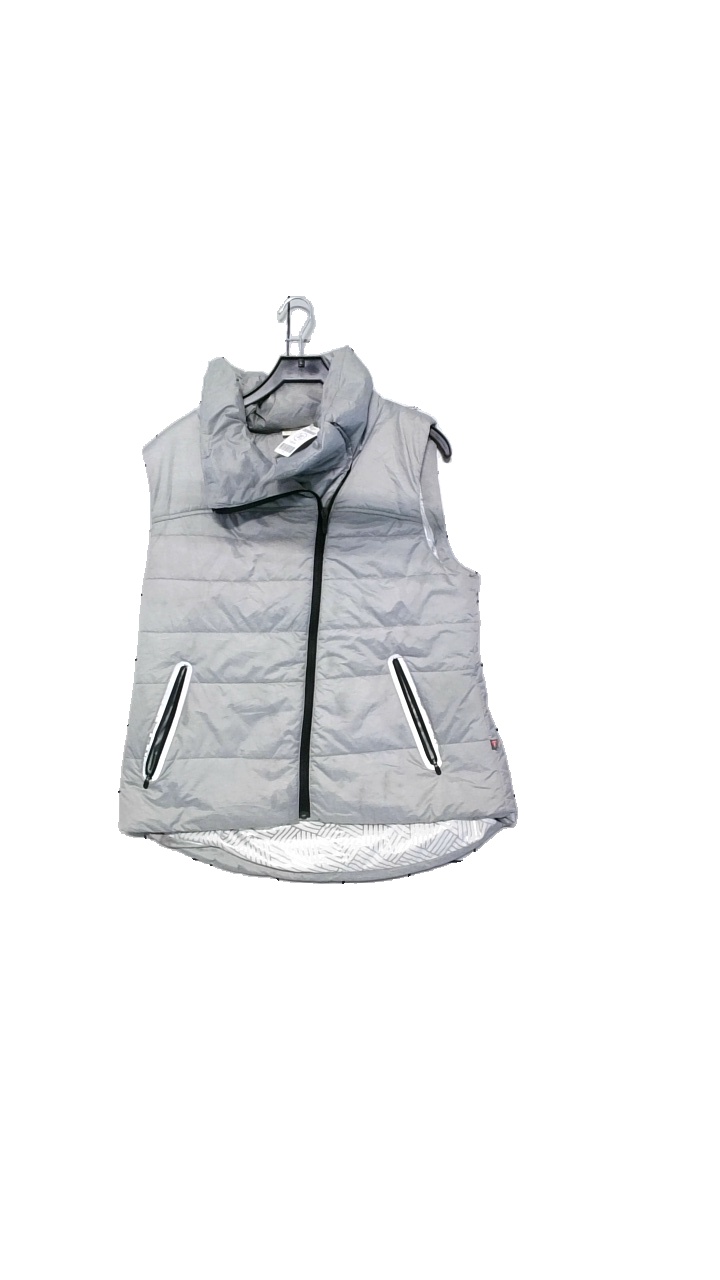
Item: Vest (Ladies)
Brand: Zella
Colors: Grey
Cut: Regular
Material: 100% polyester
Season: Winter
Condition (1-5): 3
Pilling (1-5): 5
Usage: Reuse
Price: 100-150